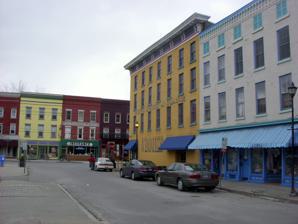
Building: Experimental Television Center
Country: United States of America
Year built: 1969
Nonprofit media arts organization Experimental Television Center Riverow Owego Central Historic District Owego Map Formation 1969 (established) , 1971 (founded date) Founder Ralph Hocking Founded at Binghamton Merger of Student Experiments in Television project on the campus of Binghamton University (1969) Type Nonprofit Registration no. 16-0993211 Location 180 Front Street, Owego, New York, USA. Coordinates 42°06′08″N 76°15′40″W / 42.102103°N 76.261031°W / 42.102103; -76.261031 Region Owego Key people Ralph Hocking (Director) Sherry Miller Hocking (Assistant Director) Dave Jones (Systems Consultant) Hank Rudolph (Program Coordinator) Experimental Television Center is a 501(c)(3) nonprofit electronic and media art center. History The Experimental Television Center (ETC) was founded in 1971 by Ralph Hocking. The center was the result of the expansion of a media access program that Ralph Hocking established as professor of video and computer art at Binghamton University in 1969. In July 1979, the center moved from Binghamton to Owego, New York . The ETC, directed by Ralph Hocking and Sherry Miller Hocking, is devoted to the exploration and development of potential uses of new technology in video and media art . Artists, organizations, and interested individuals were provided access to custom, innovative image processing tools. Complete use of the equipment and studio facilities was provided at no charge. The Center for more than 40 years offered a residency program, that emphasized the aesthetic experimentation of electronic and media art though new technologies. Artists and students from around the world worked with rare and unique analog and digital devices for creating video artworks and had access to the media art library of the center, largely consisting of video works created by prior participants. For Ralph Hocking, the center was "a learning place [...], where artists and engineers worked in tandem". In addition, the center organized exhibitions, workshops, cultural events, conferences and provided grand programs to support artists and non-profit media art programs. In 2011, the Residency and Grants Program of the center was paused to focus on preservation efforts. The center’s media arts collection has since been archived and housed at the Rose Goldsen Archive of New Media Art through Cornell University Library ’s Division of Rare and Manuscript Collections. The center's Video History Project, an ongoing research initiative, offers a wealth of often unpublished documents related to the early historical development of video art and community television , with a particular focus on upstate New York during the period 1968–1980. In 2021, ETC announced its relocation to Atlanta, Georgia . Artists Some of the artists that have been active in the Experimental Television Center include: Alex Roshuk Anney Bonney Benton C Bainbridge Irit Batsry Alan Berliner Abigail Child Connie Coleman and Alan Powell Peter D'Agostino Marcello Dantas Emergency Broadcast Network Laurence Gartel Ariana Gerstein Leah Gilliam Shalom Gorewitz Slawomir Grunberg Barbara Hammer Thomas Allen Harris Pamela Susan Hawkins Sorrel Hays Kathy High Gary Hill Sara Hornbacher Amy Jenkins Ken Jacobs Richard Kostelanetz Shigeko Kubota Annie Langan Jeffrey Lerer Jeanne Liotta LoVid (Tali Hinkis and Kyle Lapidus) Mary Magsamen Jennifer and Kevin McCoy Jillian McDonald Christina McPhee Michael Pope (Neovoxer) Nam June Paik Ron Rocco Barbara Rosenthal Eric Rosenzveig Lynne Sachs Matthew Schlanger Alan Sondheim Aldo Tambellini Simon Tarr Nancy Meli Walker Sheri Wills Walter Wright Neil Zusman Tools One of the early projects at the center (1972), a research program aiming to develop a more flexible set of imaging tools for artists, involved the construction of the "Paik/Abe video synthesizer". This video synthesizer was designed by Shuya Abe and Nam June Paik and built at the center by David Jones and Robert Diamond, for the TV Lab at WNET-TV . The project was funded by the New York State Council on the Arts . In the early 1970s, the center was the home to many innovative tools that artists in residency took advantage of to make complex and technologically progressive artworks. The "Abe colorizer" for example, "an image processing device, was the precursor of many of special effects that nowadays are taken for granted", as Bill T. Jones pointed out. In addition, the "Rutt/Etra scan processor" was part of the ETC studio and invented by Steve Rutt and Bill Etra in the early 1970s. Gary Hill , artist-in-residence at the Experimental Television Center from 1975 to 1977, explained that this scan processor "allowed one to manipulate the video image, providing an enormous amount of flexibility in altering a video input or in generating new images by using other inputs like waveforms". In 1973, the center started a long-term collaboration with the artist and engineer Dave Jones, who was repairing, modifying and building video equipment for the center. After becoming the ETC’s full-time technician, Jones designed a series of tools for video image processing to be used at the Center by a number of video artists. Some of the tools available in the ETC studio included the "Jones colorizer" (1974, 1975), the "Jones 8-input sequencer" (1984, 1985), the "Jones keyer" (1985), the "Jones buffer" (1986), the "Voltage control", and the "Raster manipulation unit–wobbulator". In mid-1970s, the center started to research the interface of an "LSI-11 computer" with a video processing system with the collaboration of Steina and Woody Vasulka and the support of National Endowment for the Arts (NEA). Its purpose was to make a digital imaging system more user-friendly to the artists. In the late of 1970s and the beginning of 1980s, the ETC’s research programs shifted from the hardware building to artist-oriented software development and to completing new and old tools and systems. In the 1980s, the center embraced the Amiga computer. In the 1990s, the available image processing system was enriched by commercially available tools. According to Ralph and Sherry Miller Hocking, the image processing system became through the years “a hybrid tool set, permitting the artist to create interactive relationships between older historically analog instruments and new digital technologies”. References